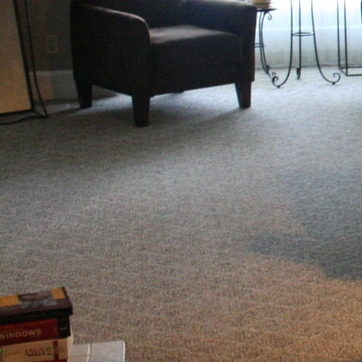
Material: carpet